Treacle sponge pudding
Also known as:
jv - Javanese: Pudhing tètès spon
Category: dessert, cake (pudding, sponge cake)
Cuisine: British
Associated cuisines: British
Area: United Kingdom, United States
Countries: United Kingdom, United States
Region: Northern Europe Northern America

The dish is a steamed sponge cake with treacle cooked on top of it.

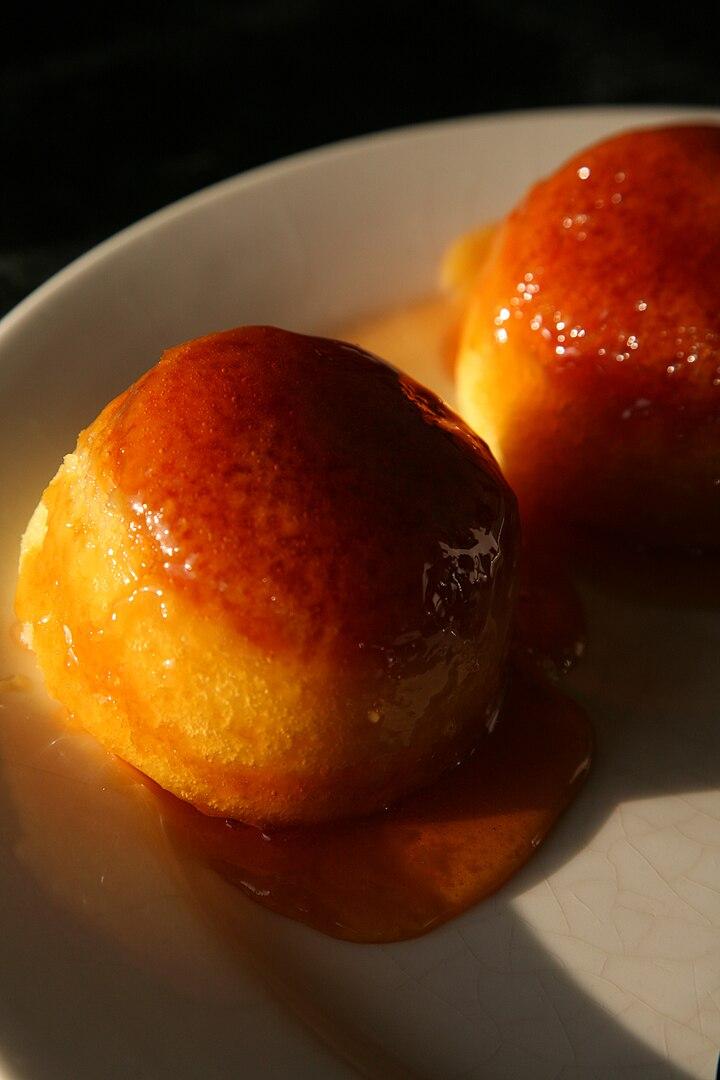